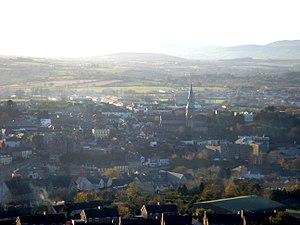
Enniscorthy est une ville du comté de Wexford en République d'Irlande. C'est la deuxième plus grande ville de ce comté.